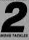
Number: 2